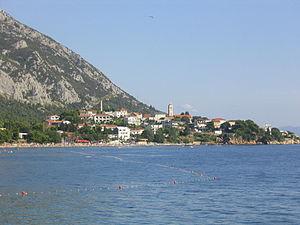
Gradac est un village et une municipalité située sur la Makarska riviera, dans le comitat de Split-Dalmatie, en Croatie. Au recensement de 2001, la municipalité comptait 3 615 habitants, dont 92,25 % de Croates et le village seul comptait 1 574 habitants.